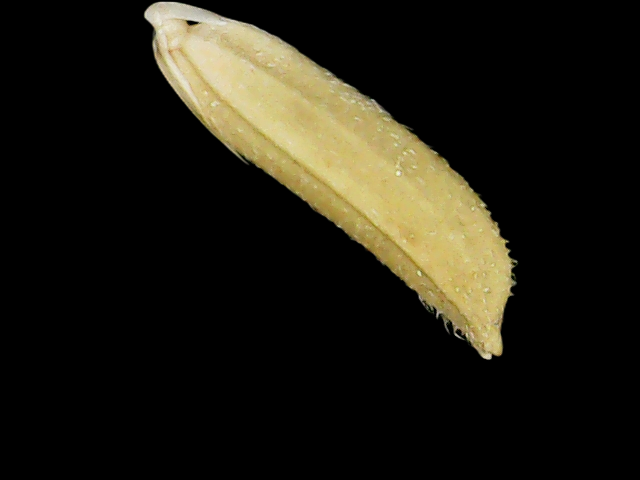
Rice variety: Binadhan20